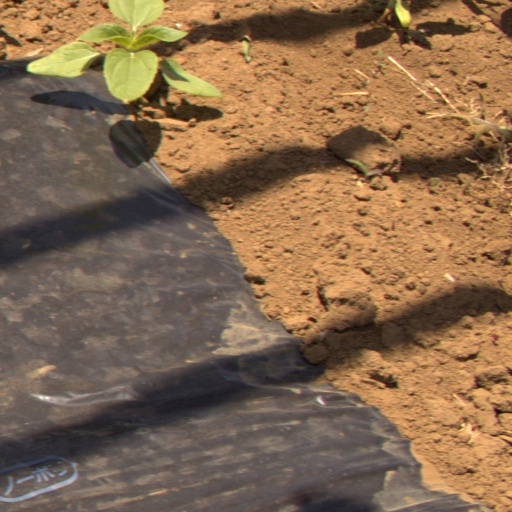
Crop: Jerusalem artichoke